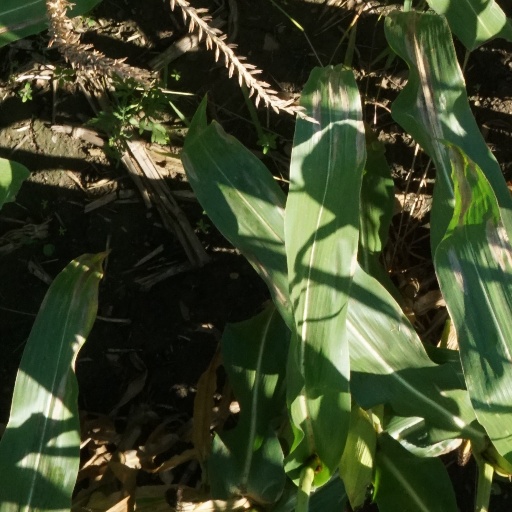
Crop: maize; corn